Starcounter

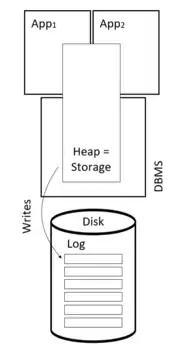

A combined in-memory database engine and application server keeps data in one place. This technology is called "virtual machine database management system", or VMDBMS. The patent related to the technology explains it this way: In such a system, the environment is configured to maintain a database of objects in a database memory within the environment memory. An application executes in an application memory within the environment memory, and upon instantiation of a database object, the application environment allocates memory in the database for the database object, the database providing master storage for the database object.